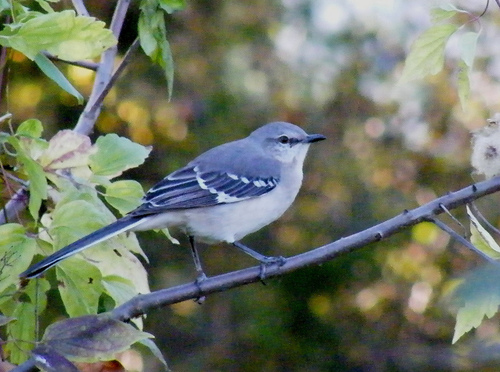
the body of the bird is blue and white with a black beak.
the small bird has a white breast and blue and white secondaries.
this small blue bird has a white underbelly.
this grey and blue bird has a small beak.
blue bird with gray breast, throat and belly and has blue wings with white wing bars.
this colorful bird has a white belly and breast, blue wings with two white wingbars, and black tarsus and feet.
this bird has wings that are blue and has a white bodya blue bird with a white breast and long blue tail feathers.
this bird has a short blue bill, blue white head and back colors with blue wings with white wingbars and white belly.
this small gray bird has a white belly and white wingbars.
Species: Mockingbird